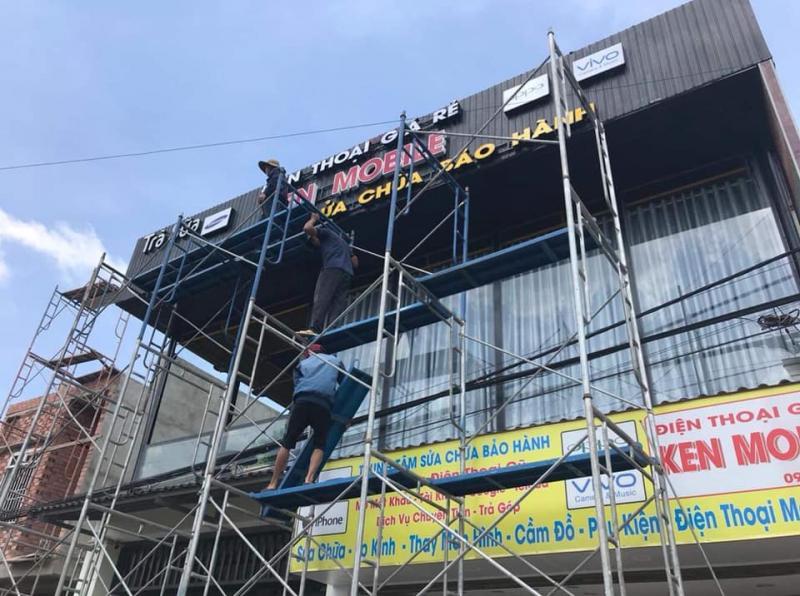
có một vài người xuất hiện ở trên một cái thang